La Cava Bible

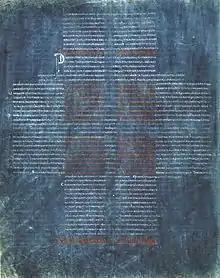
Folio 220v of the La Cava Bible

The La Cava Bible or Codex Cavensis (Cava de' Tirreni, Biblioteca statale del Monumento Nazionale Badia di Cava, Ms. memb. I) is a 9th-century Latin illuminated Bible, which was produced in Spain, probably in the Kingdom of Asturias during the reign of Alfonso II. The manuscript is preserved at the abbey of La Trinità della Cava, near Cava de' Tirreni in Campania, Italy, and contains 330 vellum folios which measure 320 by 260 mm.